Collège-lycée Ampère

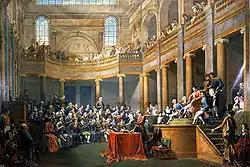
26 January 1802, the "Consulte de la République cisalpine", by Nicolas-André Monsiau, 1806-08.

The chapel of the Trinity also called 'high chapel' was built in the College-lycée Ampère between 1617 and 1622 in the baroque style and the first stone was blessed by archbishop Denis-Simon de Marquemont. In 1754, it was refurbished by the Lyon architect planner Jean-Antoine Morand. Classified monument historique in 1939, it was neglected and even served as the gym. Restored in the 1990s, it now hosts regular classical music concerts.